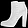
Label: Ankle boot